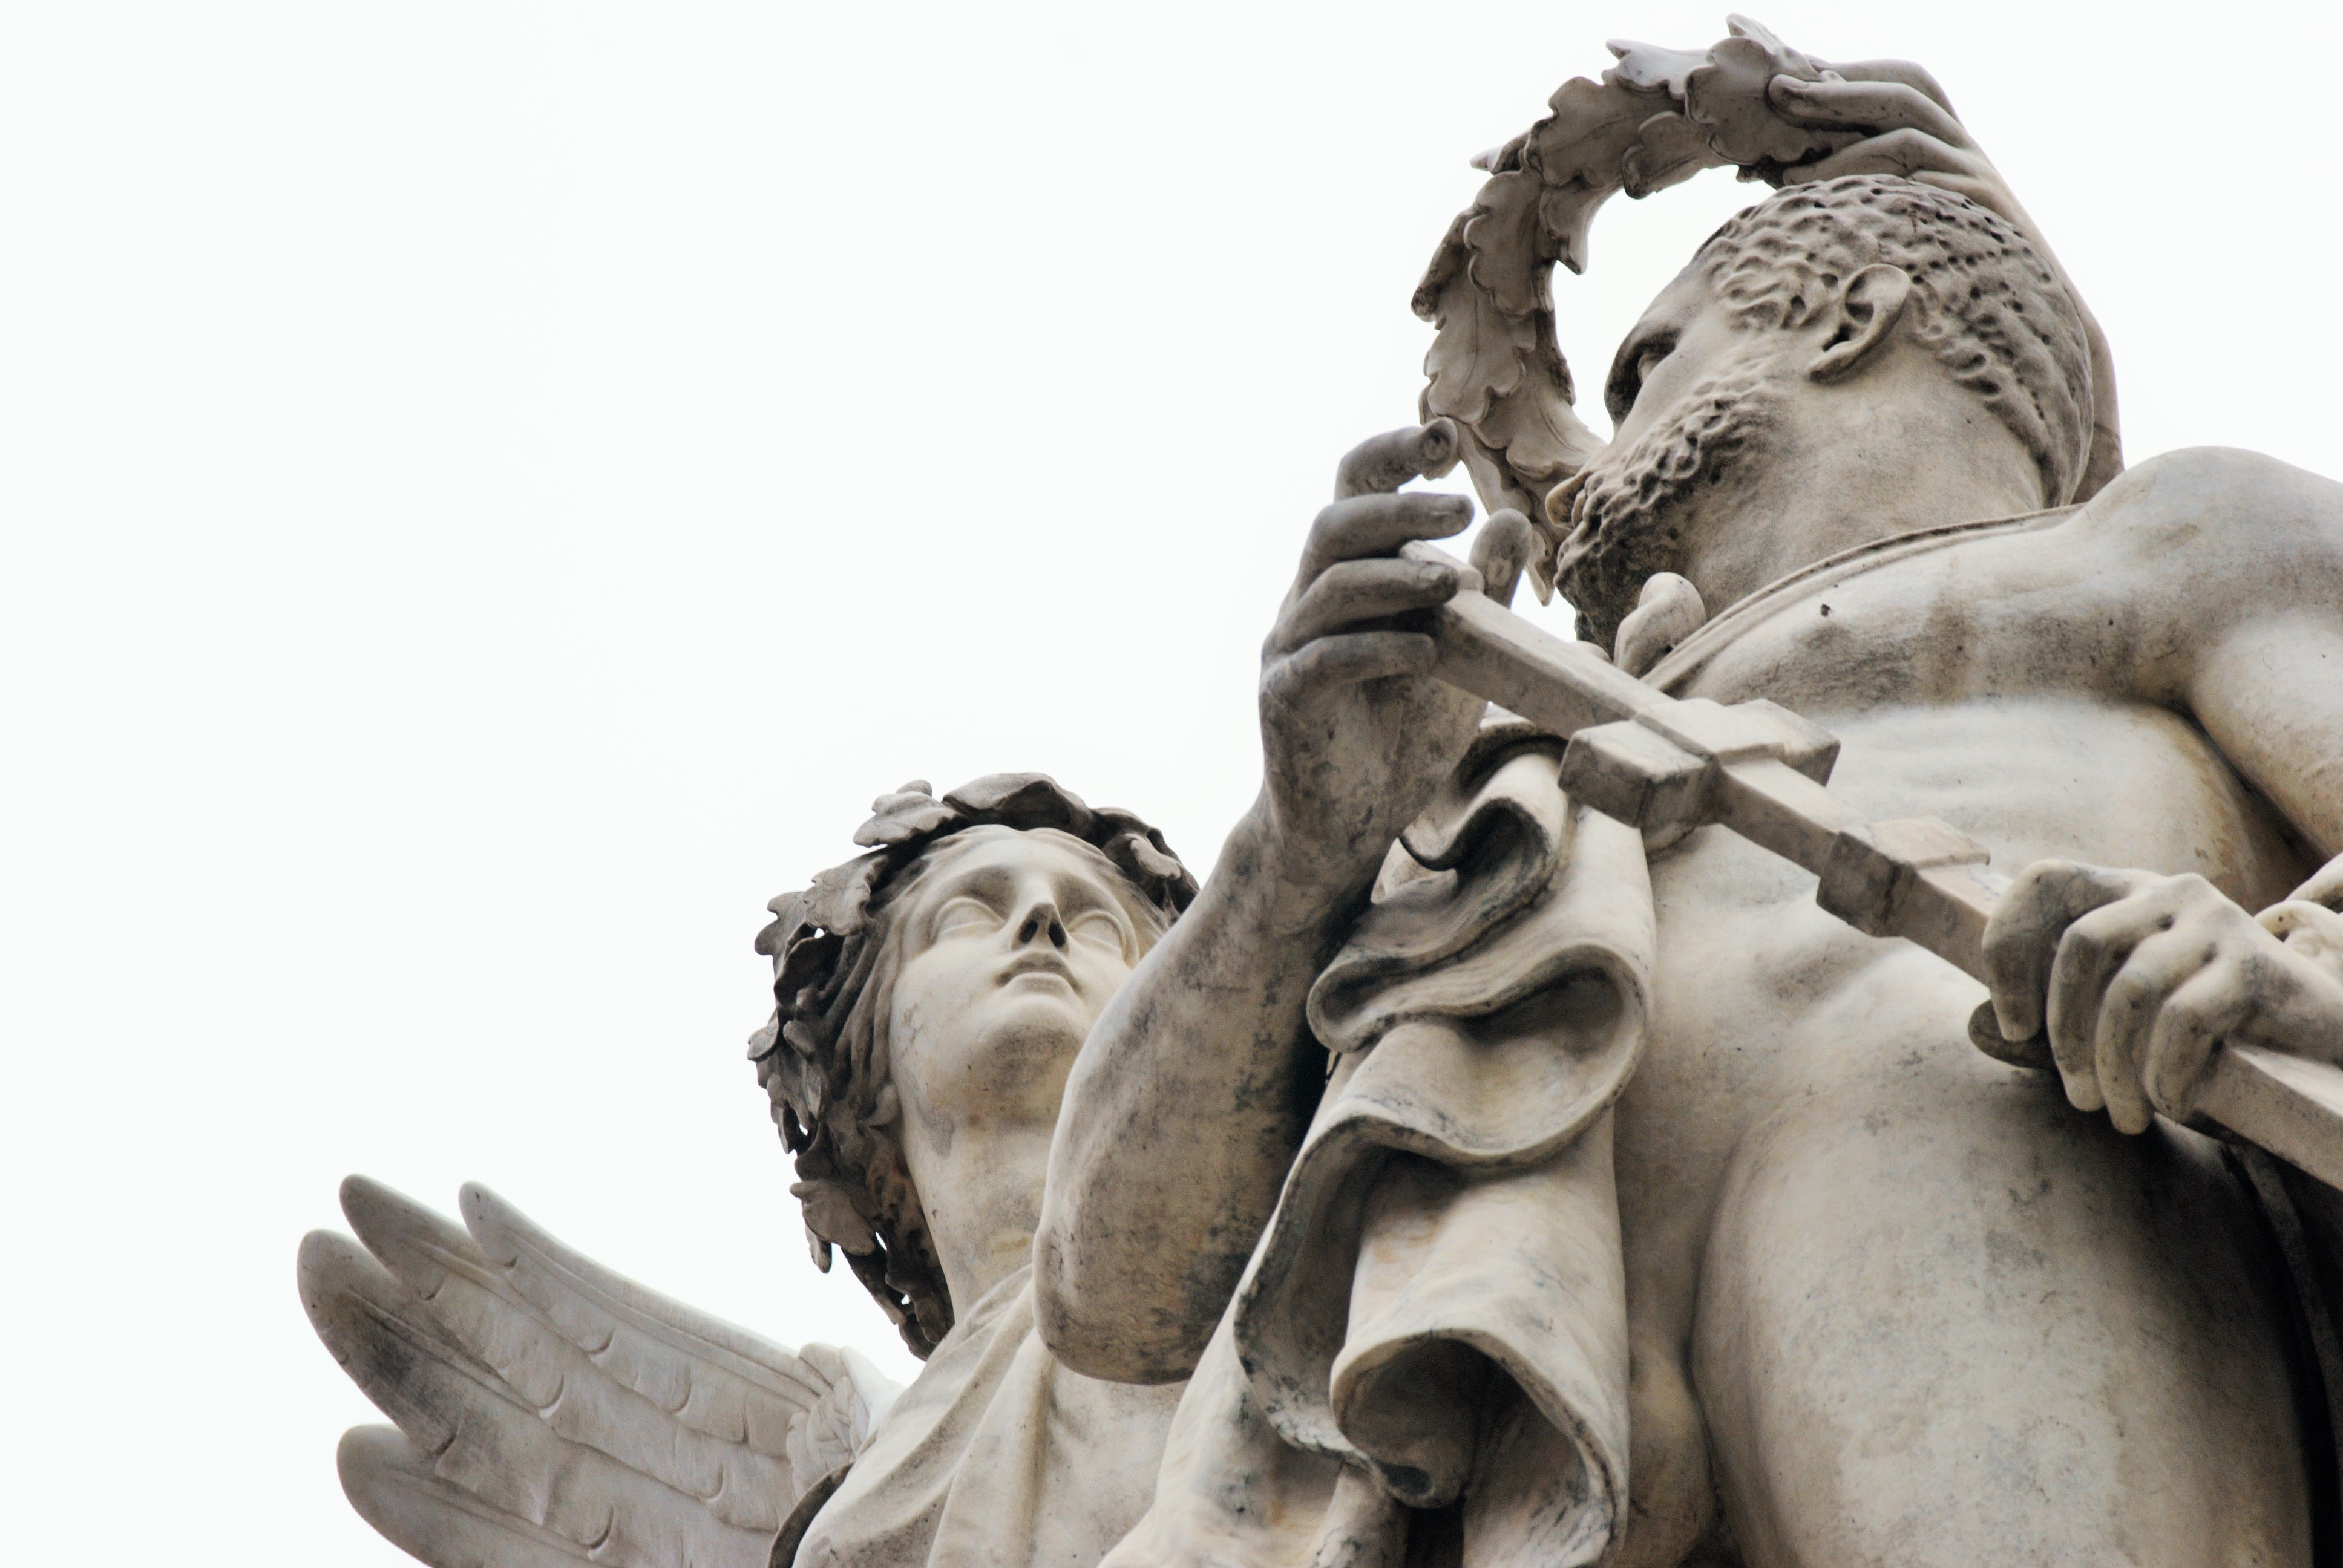
wing, sky, stone, monument, statue, artwork, gargoyle, sculpture, angel, art, figure, berlin, carving, stone carving, classical sculpture